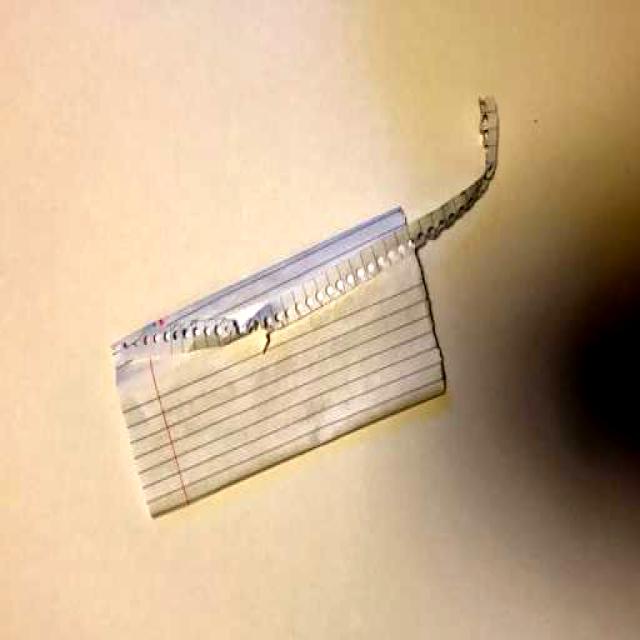
Label: Paper